Jenna Bush Hager

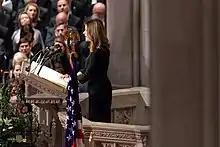
Jenna Hager reading at her grandfather's funeral service (2018)

As time progressed, Hager's profile increased on "Today," including filling in as the orange room anchor during the 7AM-9AM hours and substituting for Kathie Lee Gifford or Hoda Kotb during the fourth hour.